Kosuke Fukudome

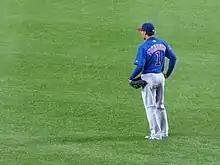
Fukudome with the Cubs

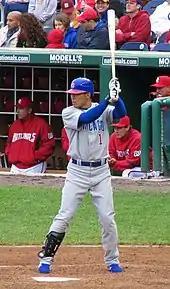
Fukudome at bat with the Chicago Cubs

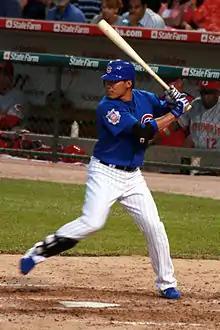
Fukudome with the Cubs in 2008

On December 11, 2007, the Chicago Cubs signed Fukudome to a four-year, $48 million contract. Fukudome said in an interview that one of the main reasons he chose the Chicago Cubs over the other three teams trying to sign him to their roster was because he wanted to be the first Japanese player to play for the team. He also thought Chicago had a great Japanese community, and that it was a great place to raise his children.